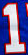
Number: 1